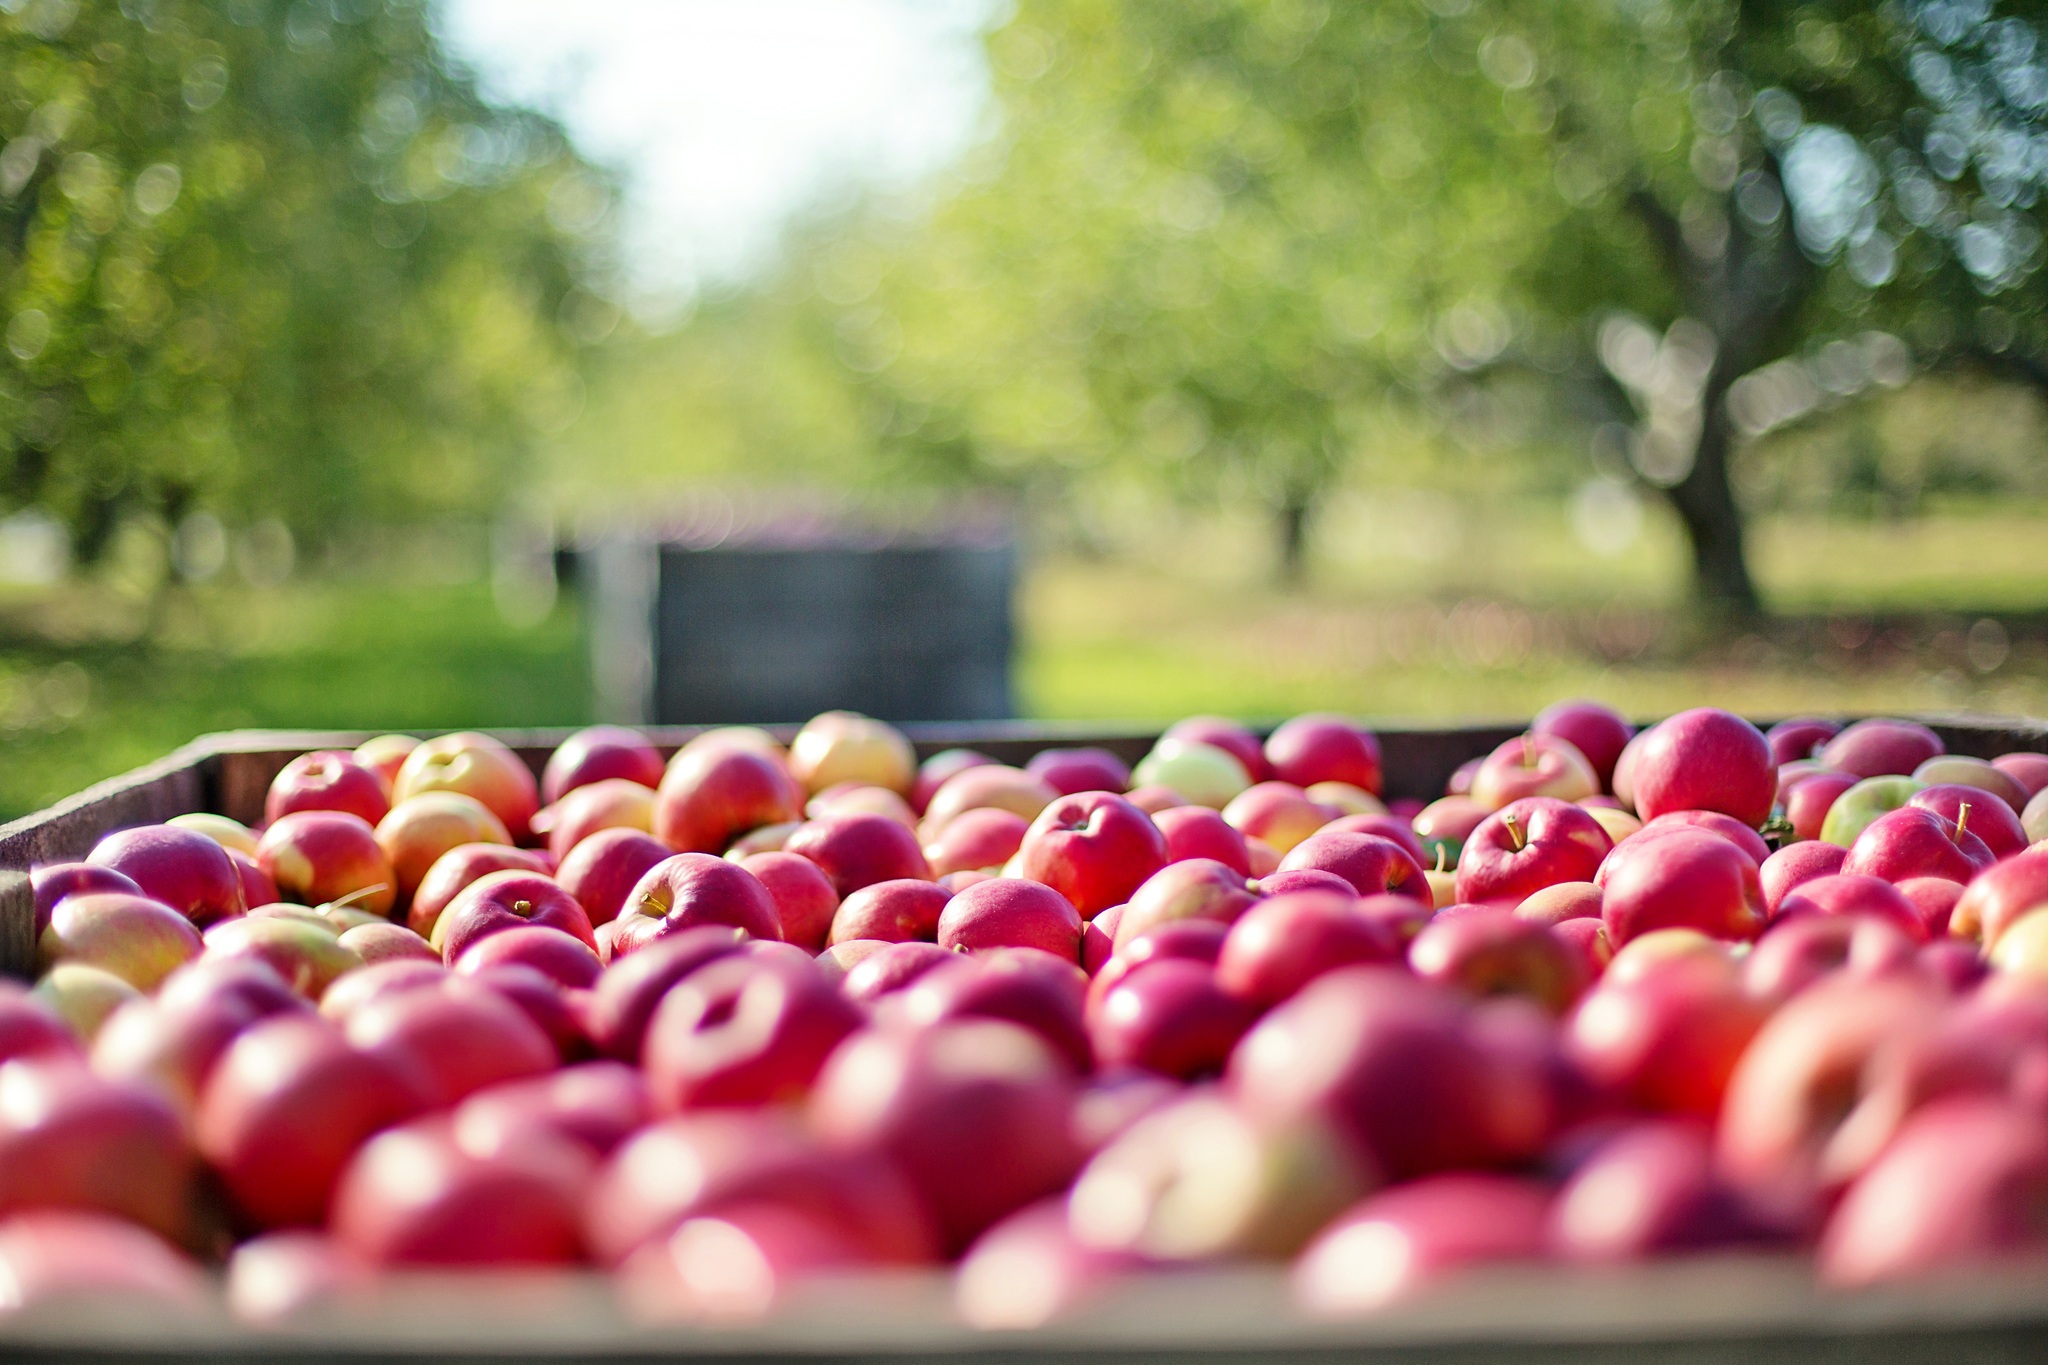
apple, tree, nature, blossom, plant, farm, fruit, berry, leaf, fall, flower, orchard, food, green, red, harvest, produce, color, autumn, fresh, agriculture, garden, healthy, red apple, apples, organic, fall trees, apple orchard, flowering plant, rose family, land plant